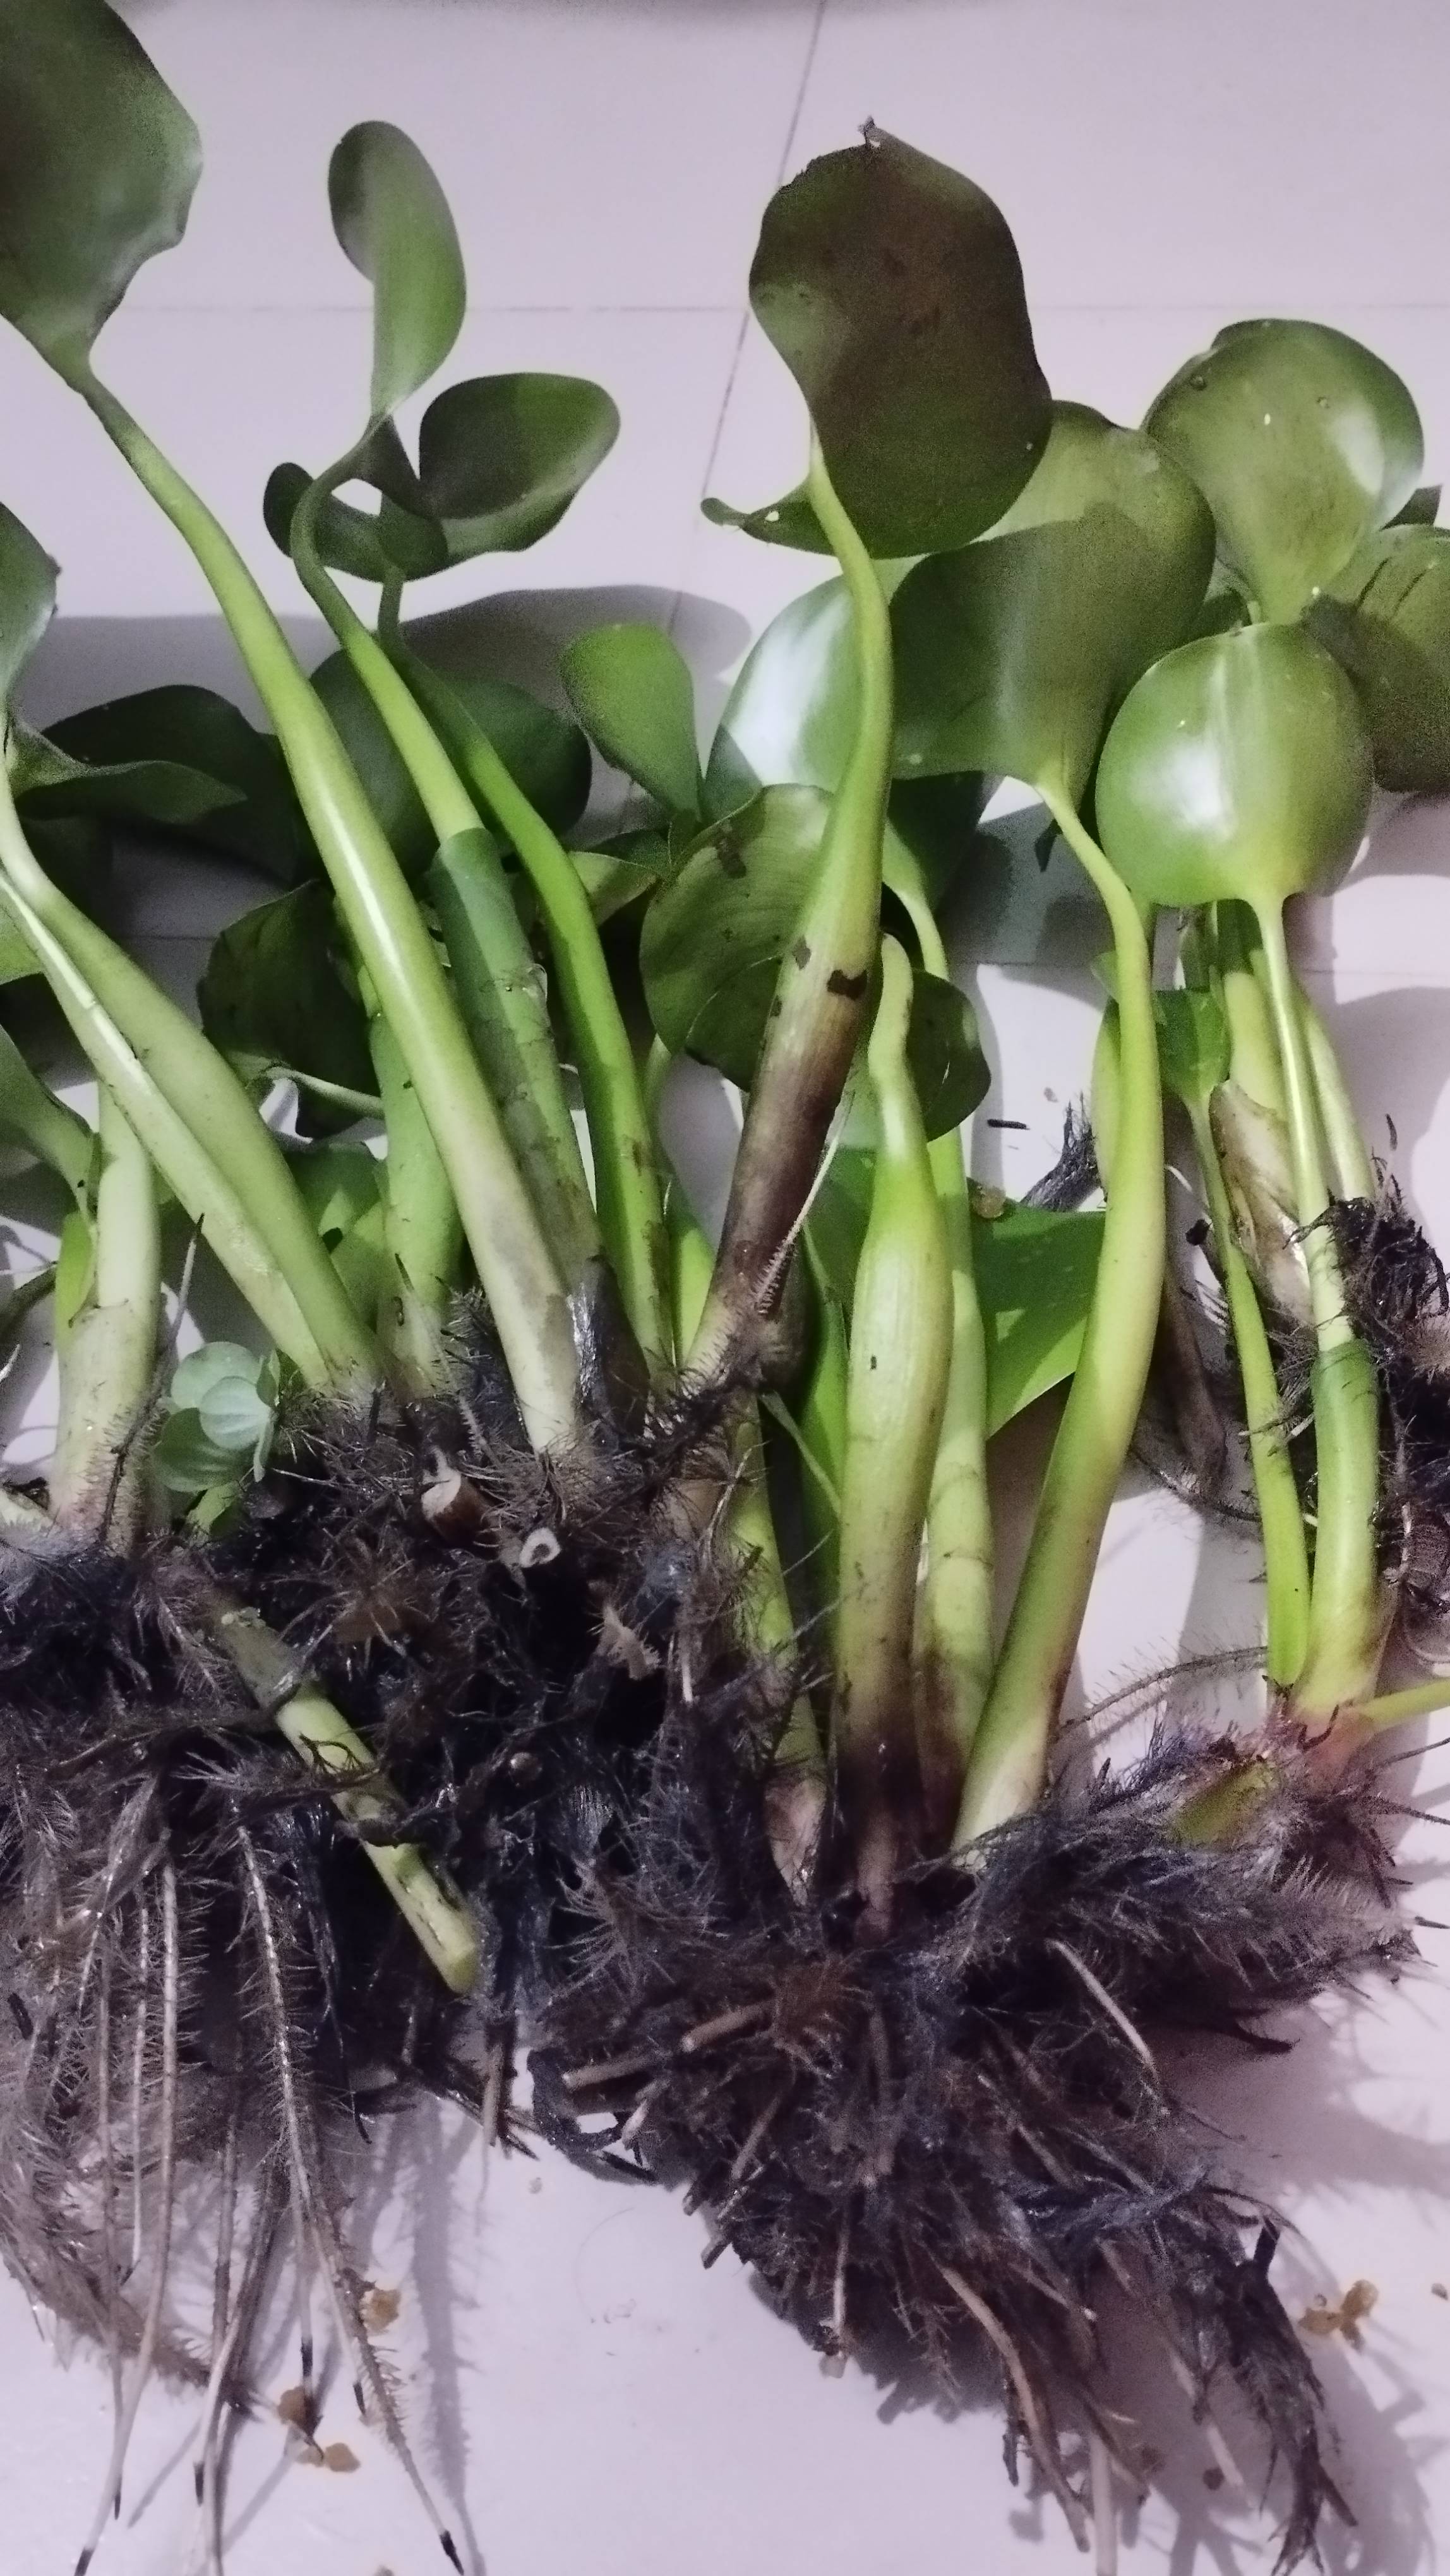
Species: Common Water Hyacinth (Eichornia crassipes)